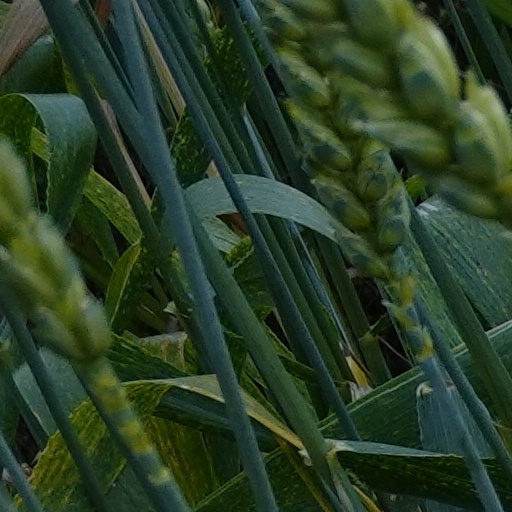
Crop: wheat